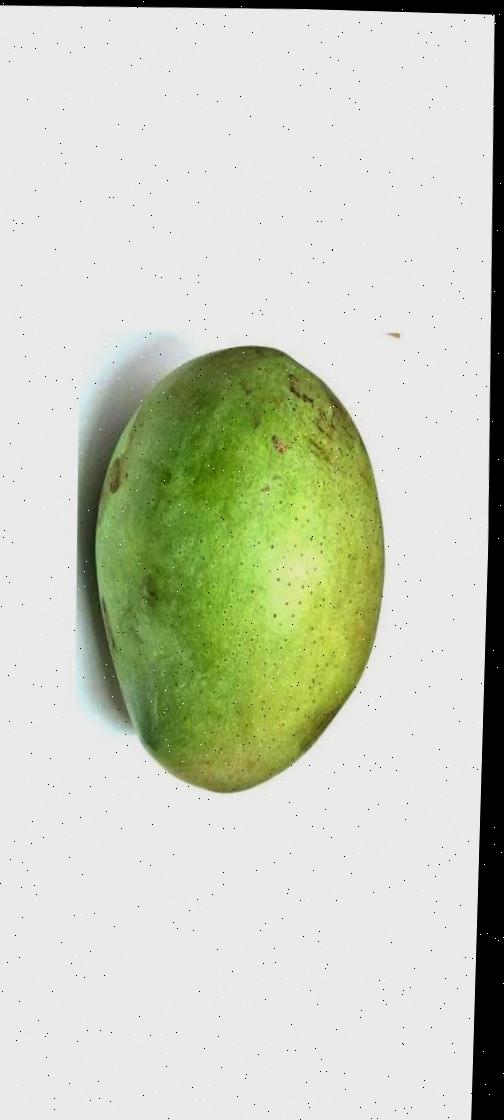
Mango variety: Fazli Shurmai